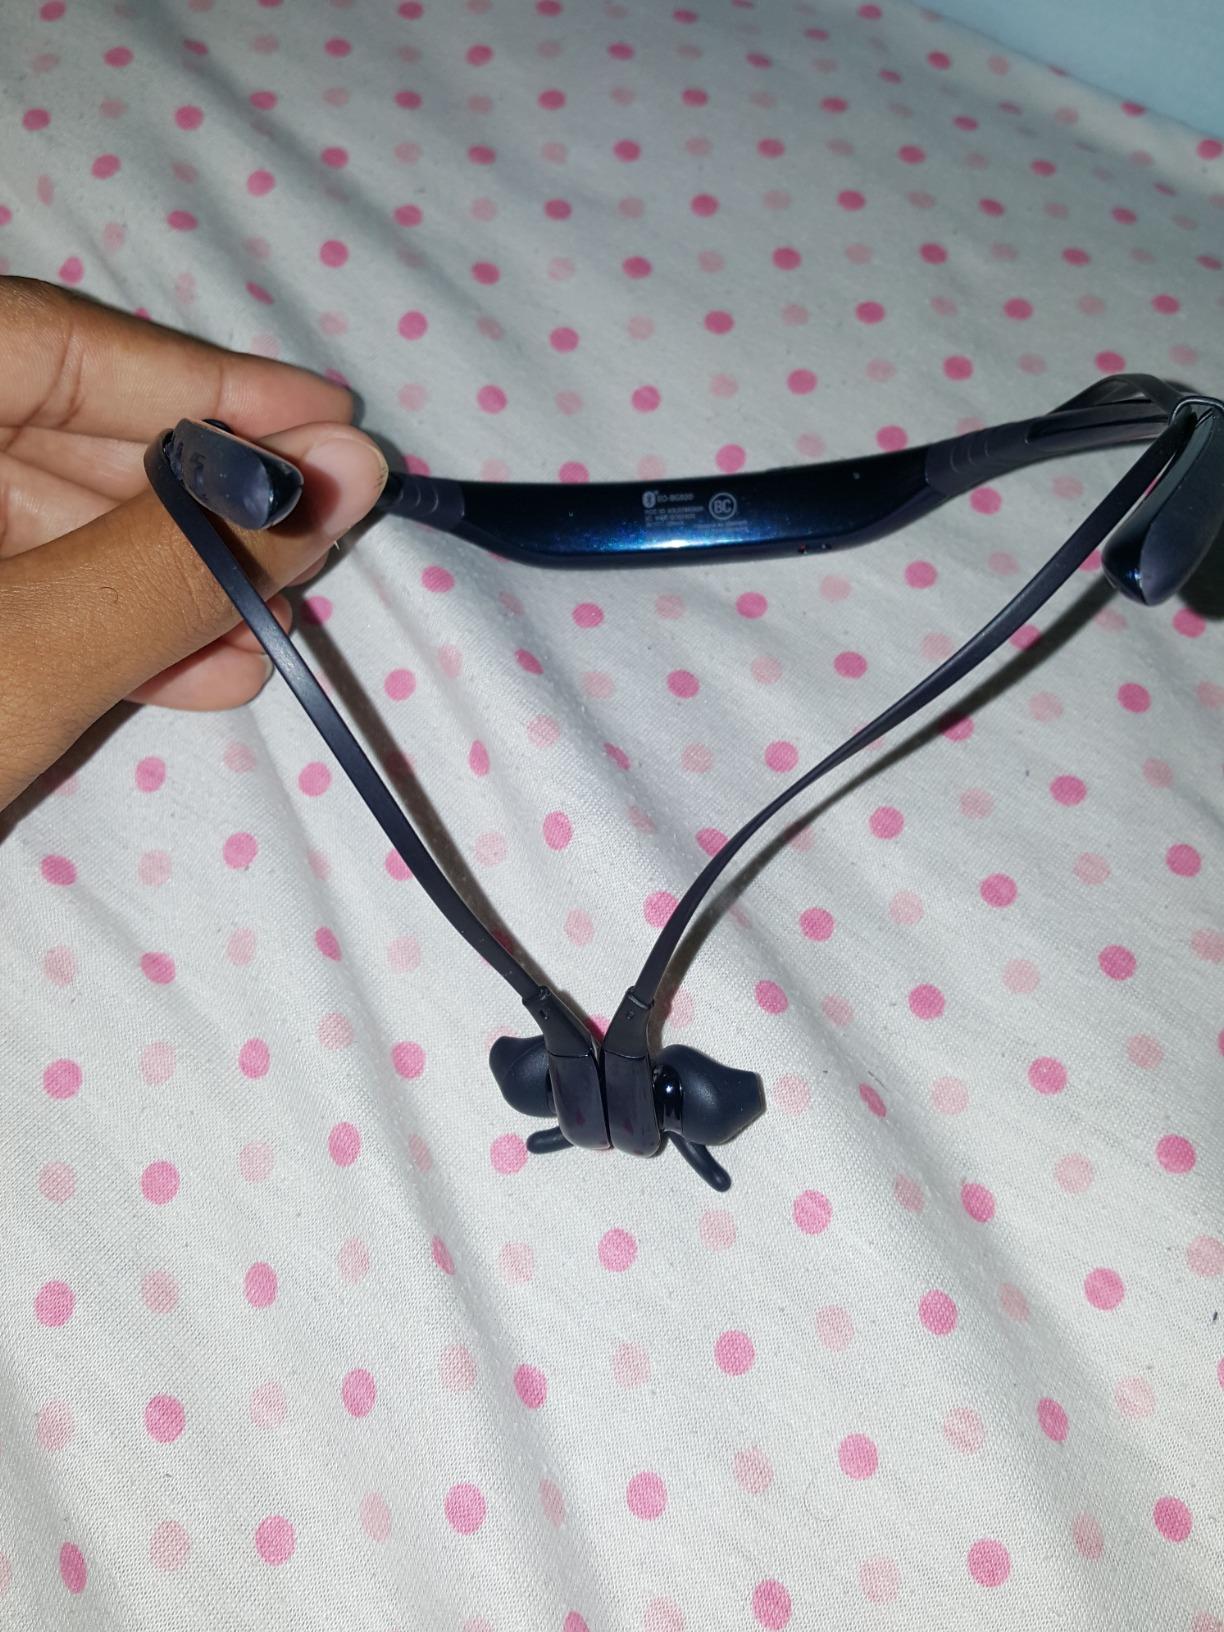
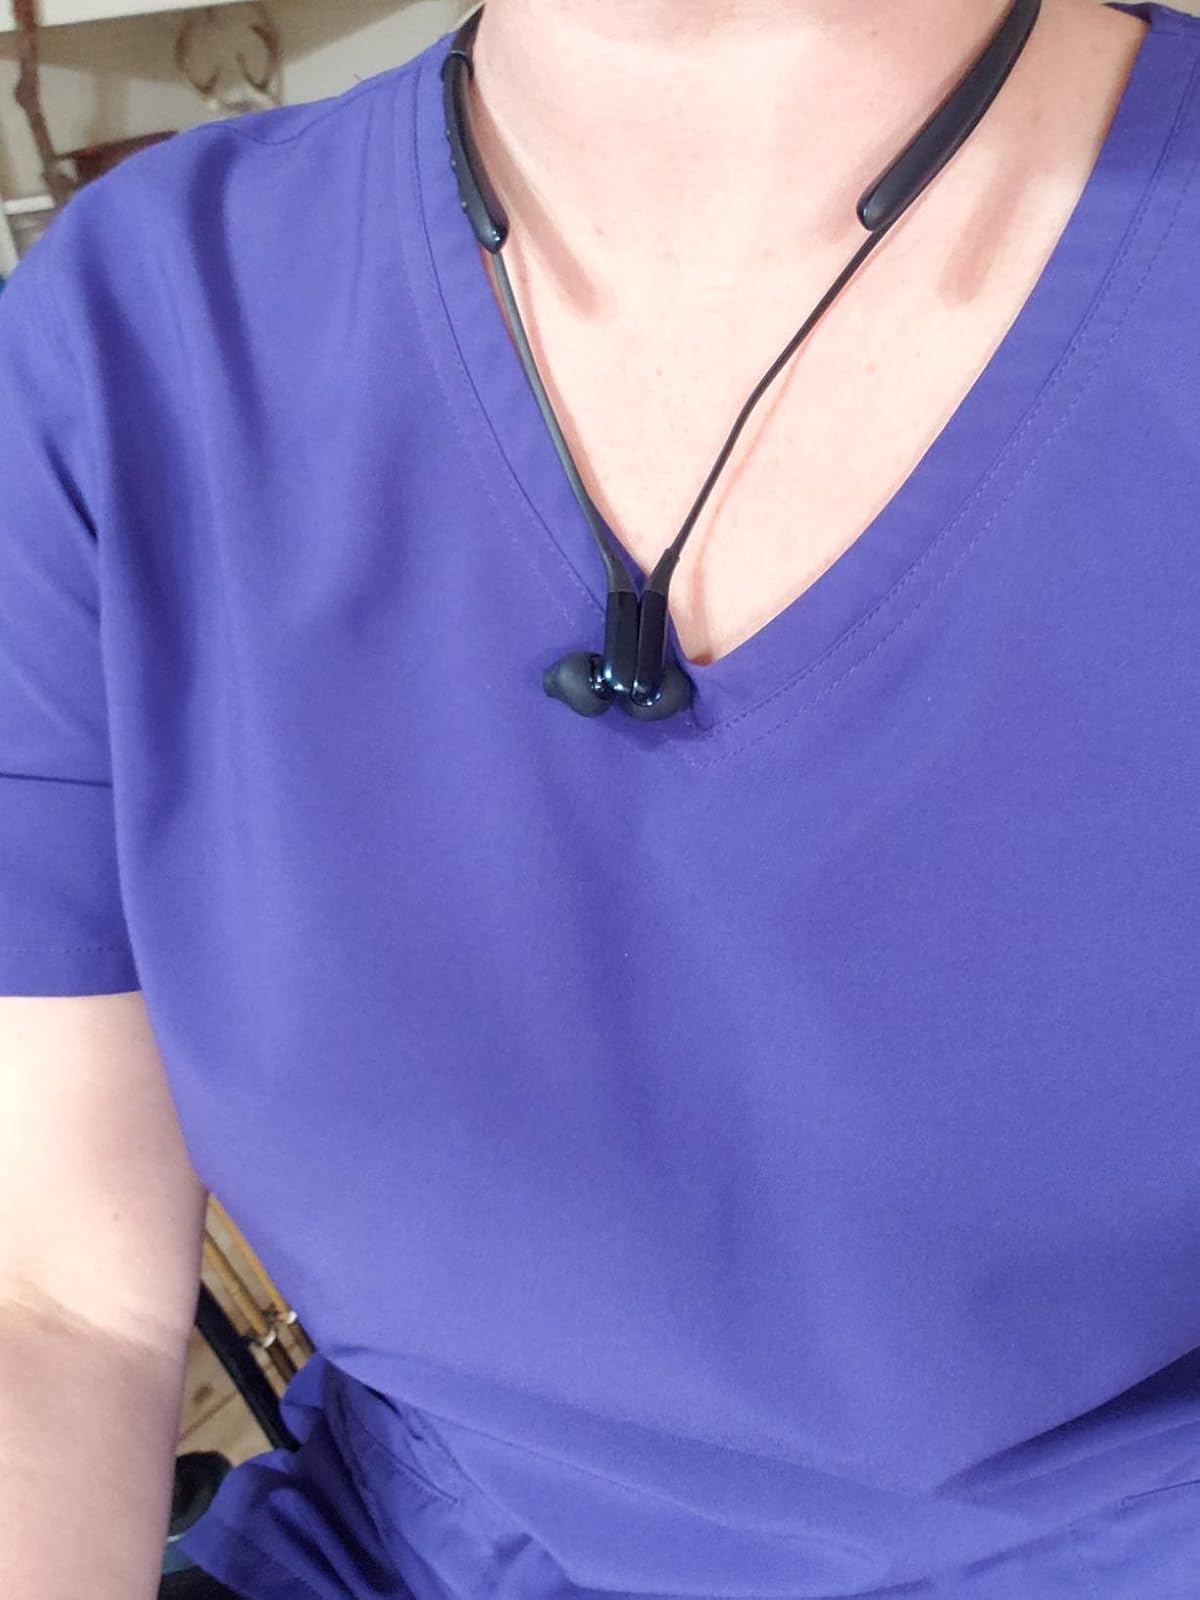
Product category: headphones
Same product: yes